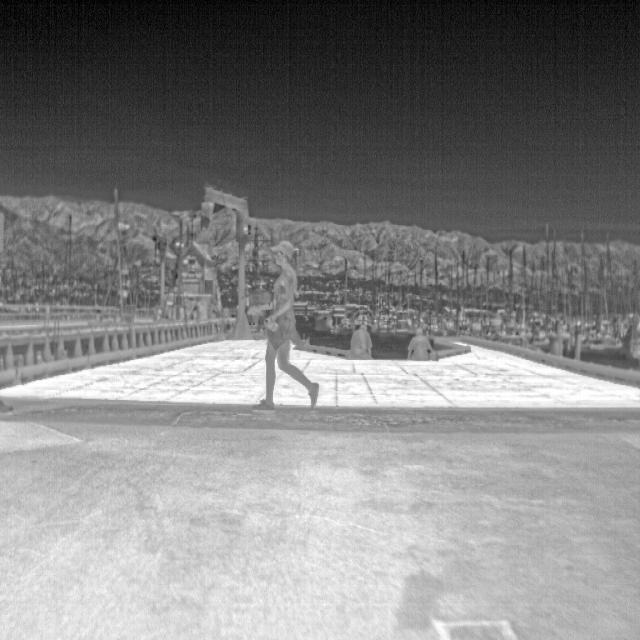
Detected objects:
label: person
label: person
label: person